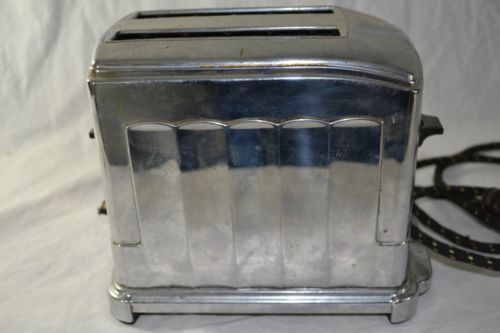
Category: toaster